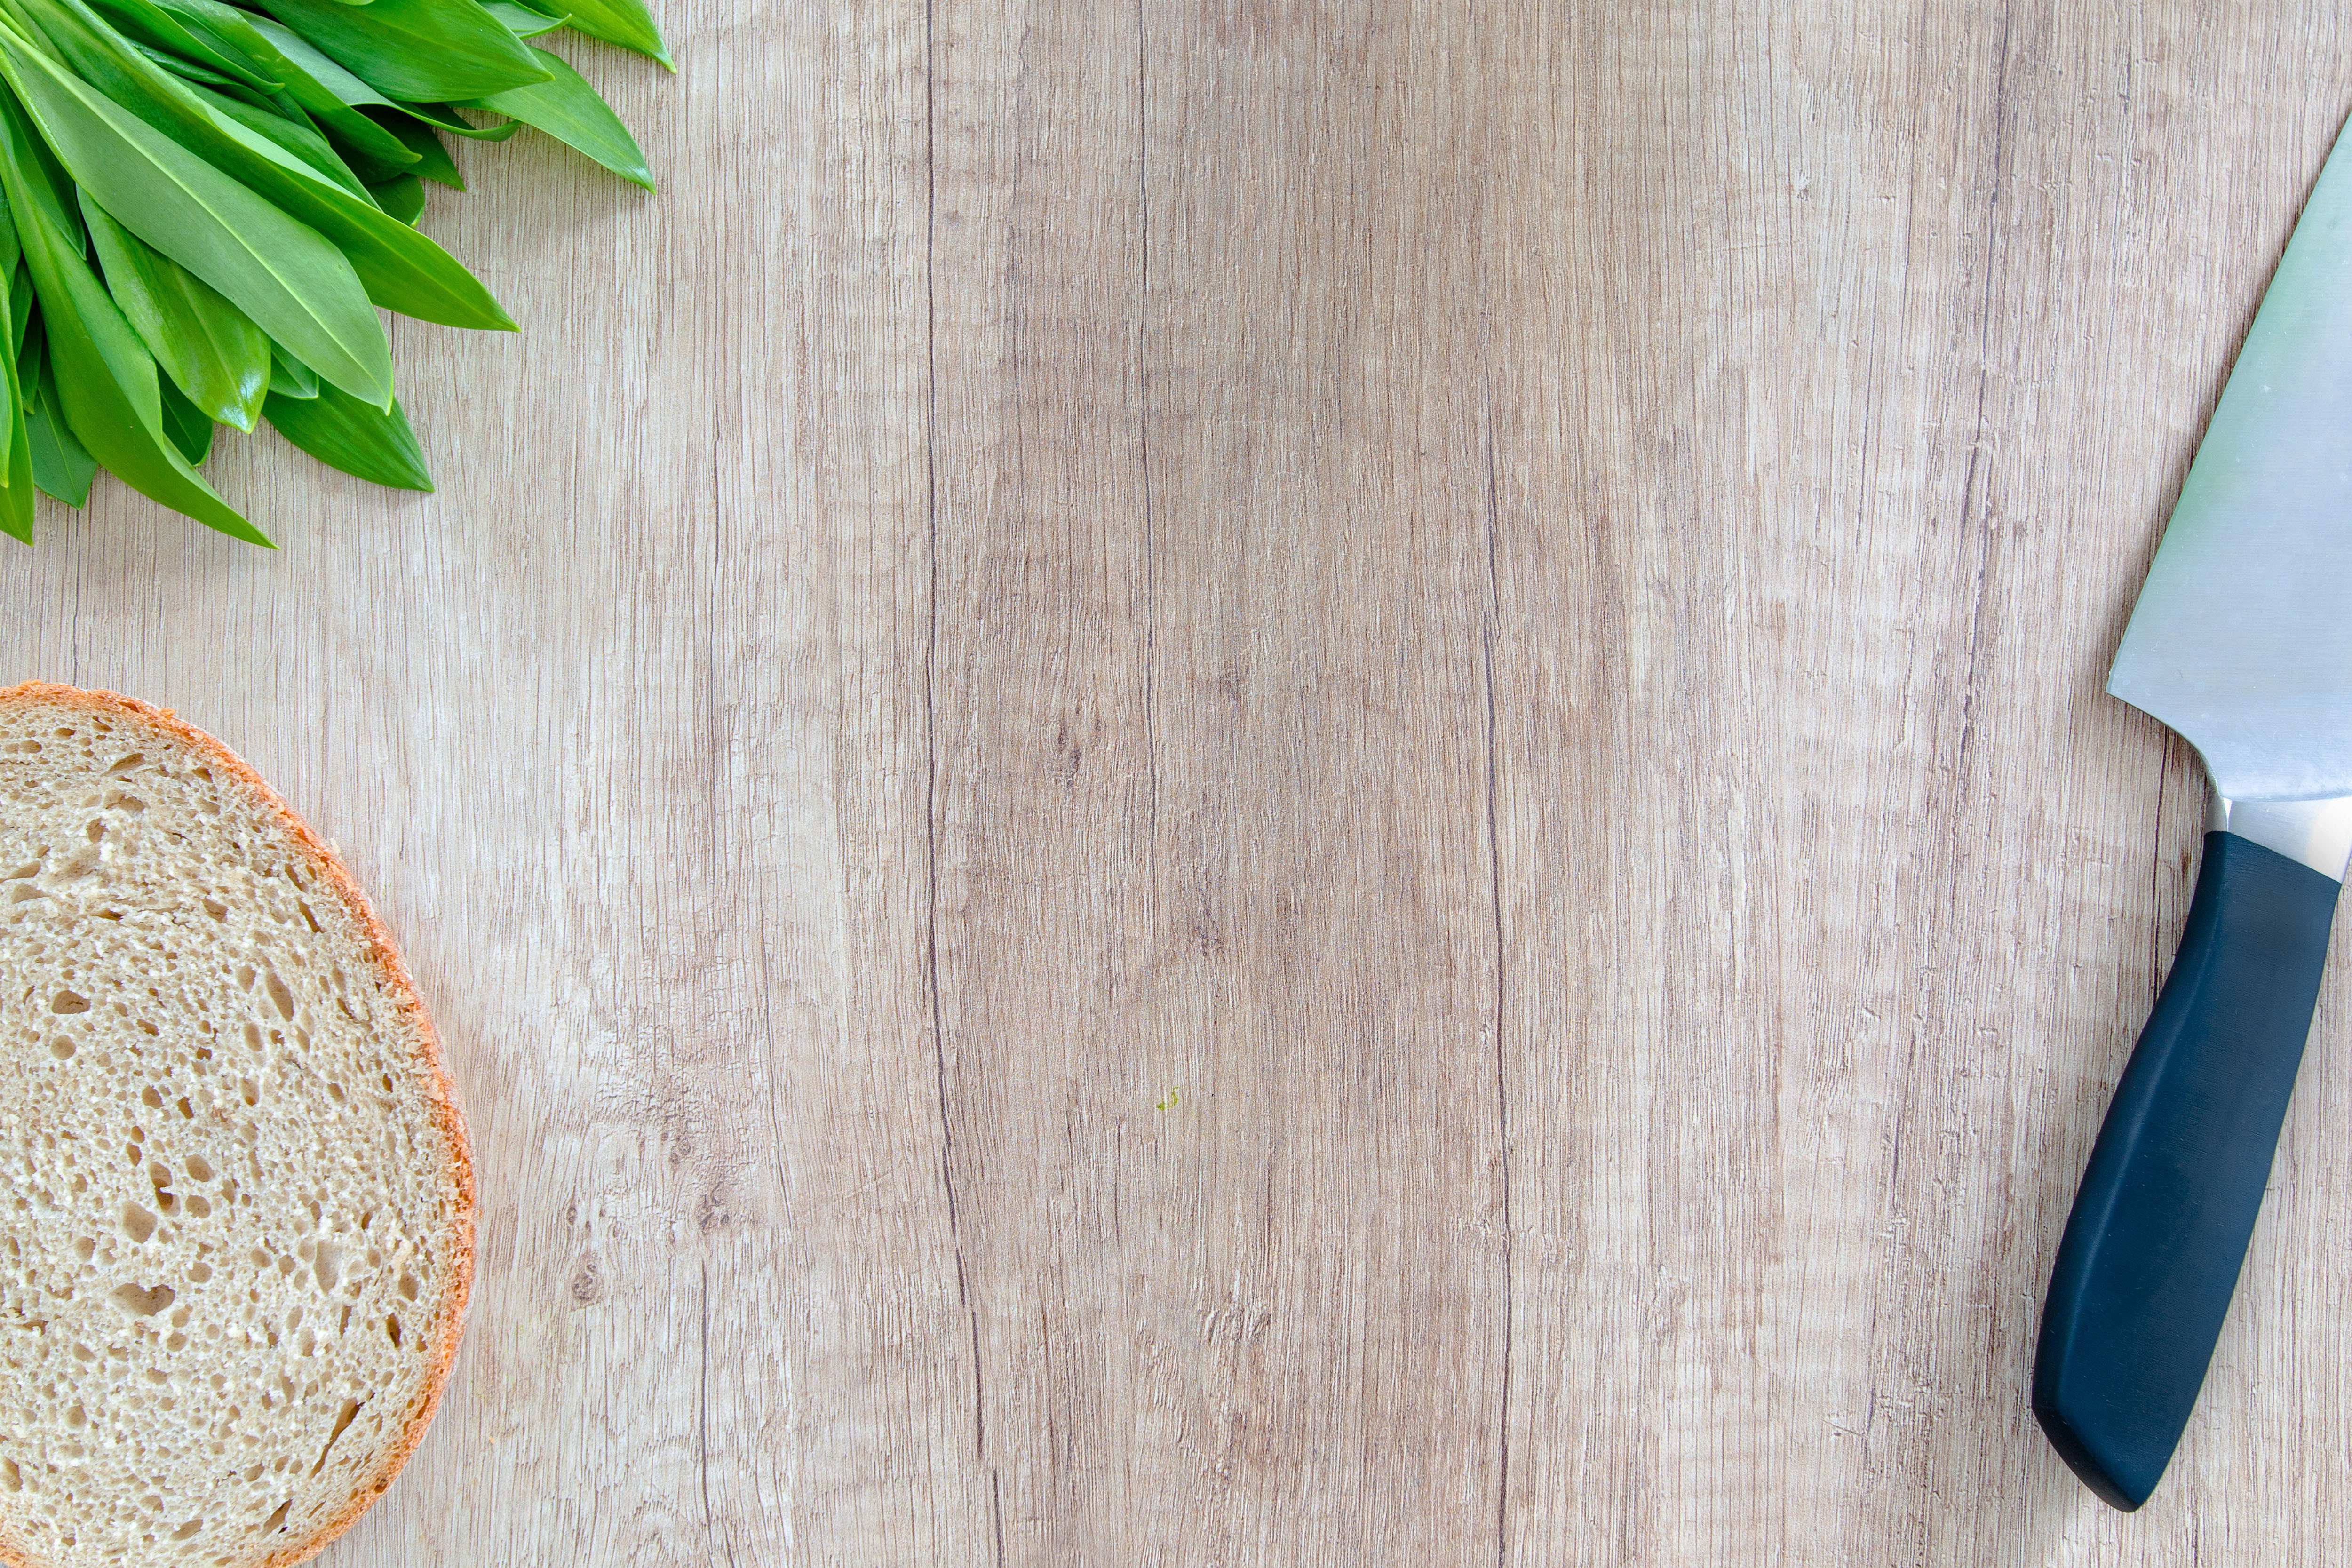
plant, food